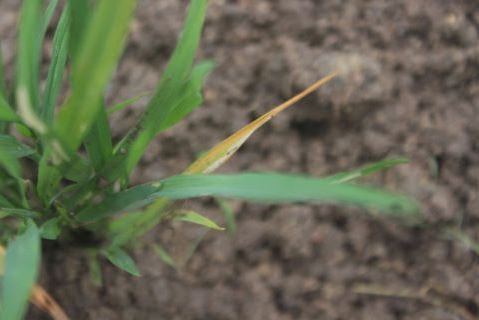
Disease: Tungro